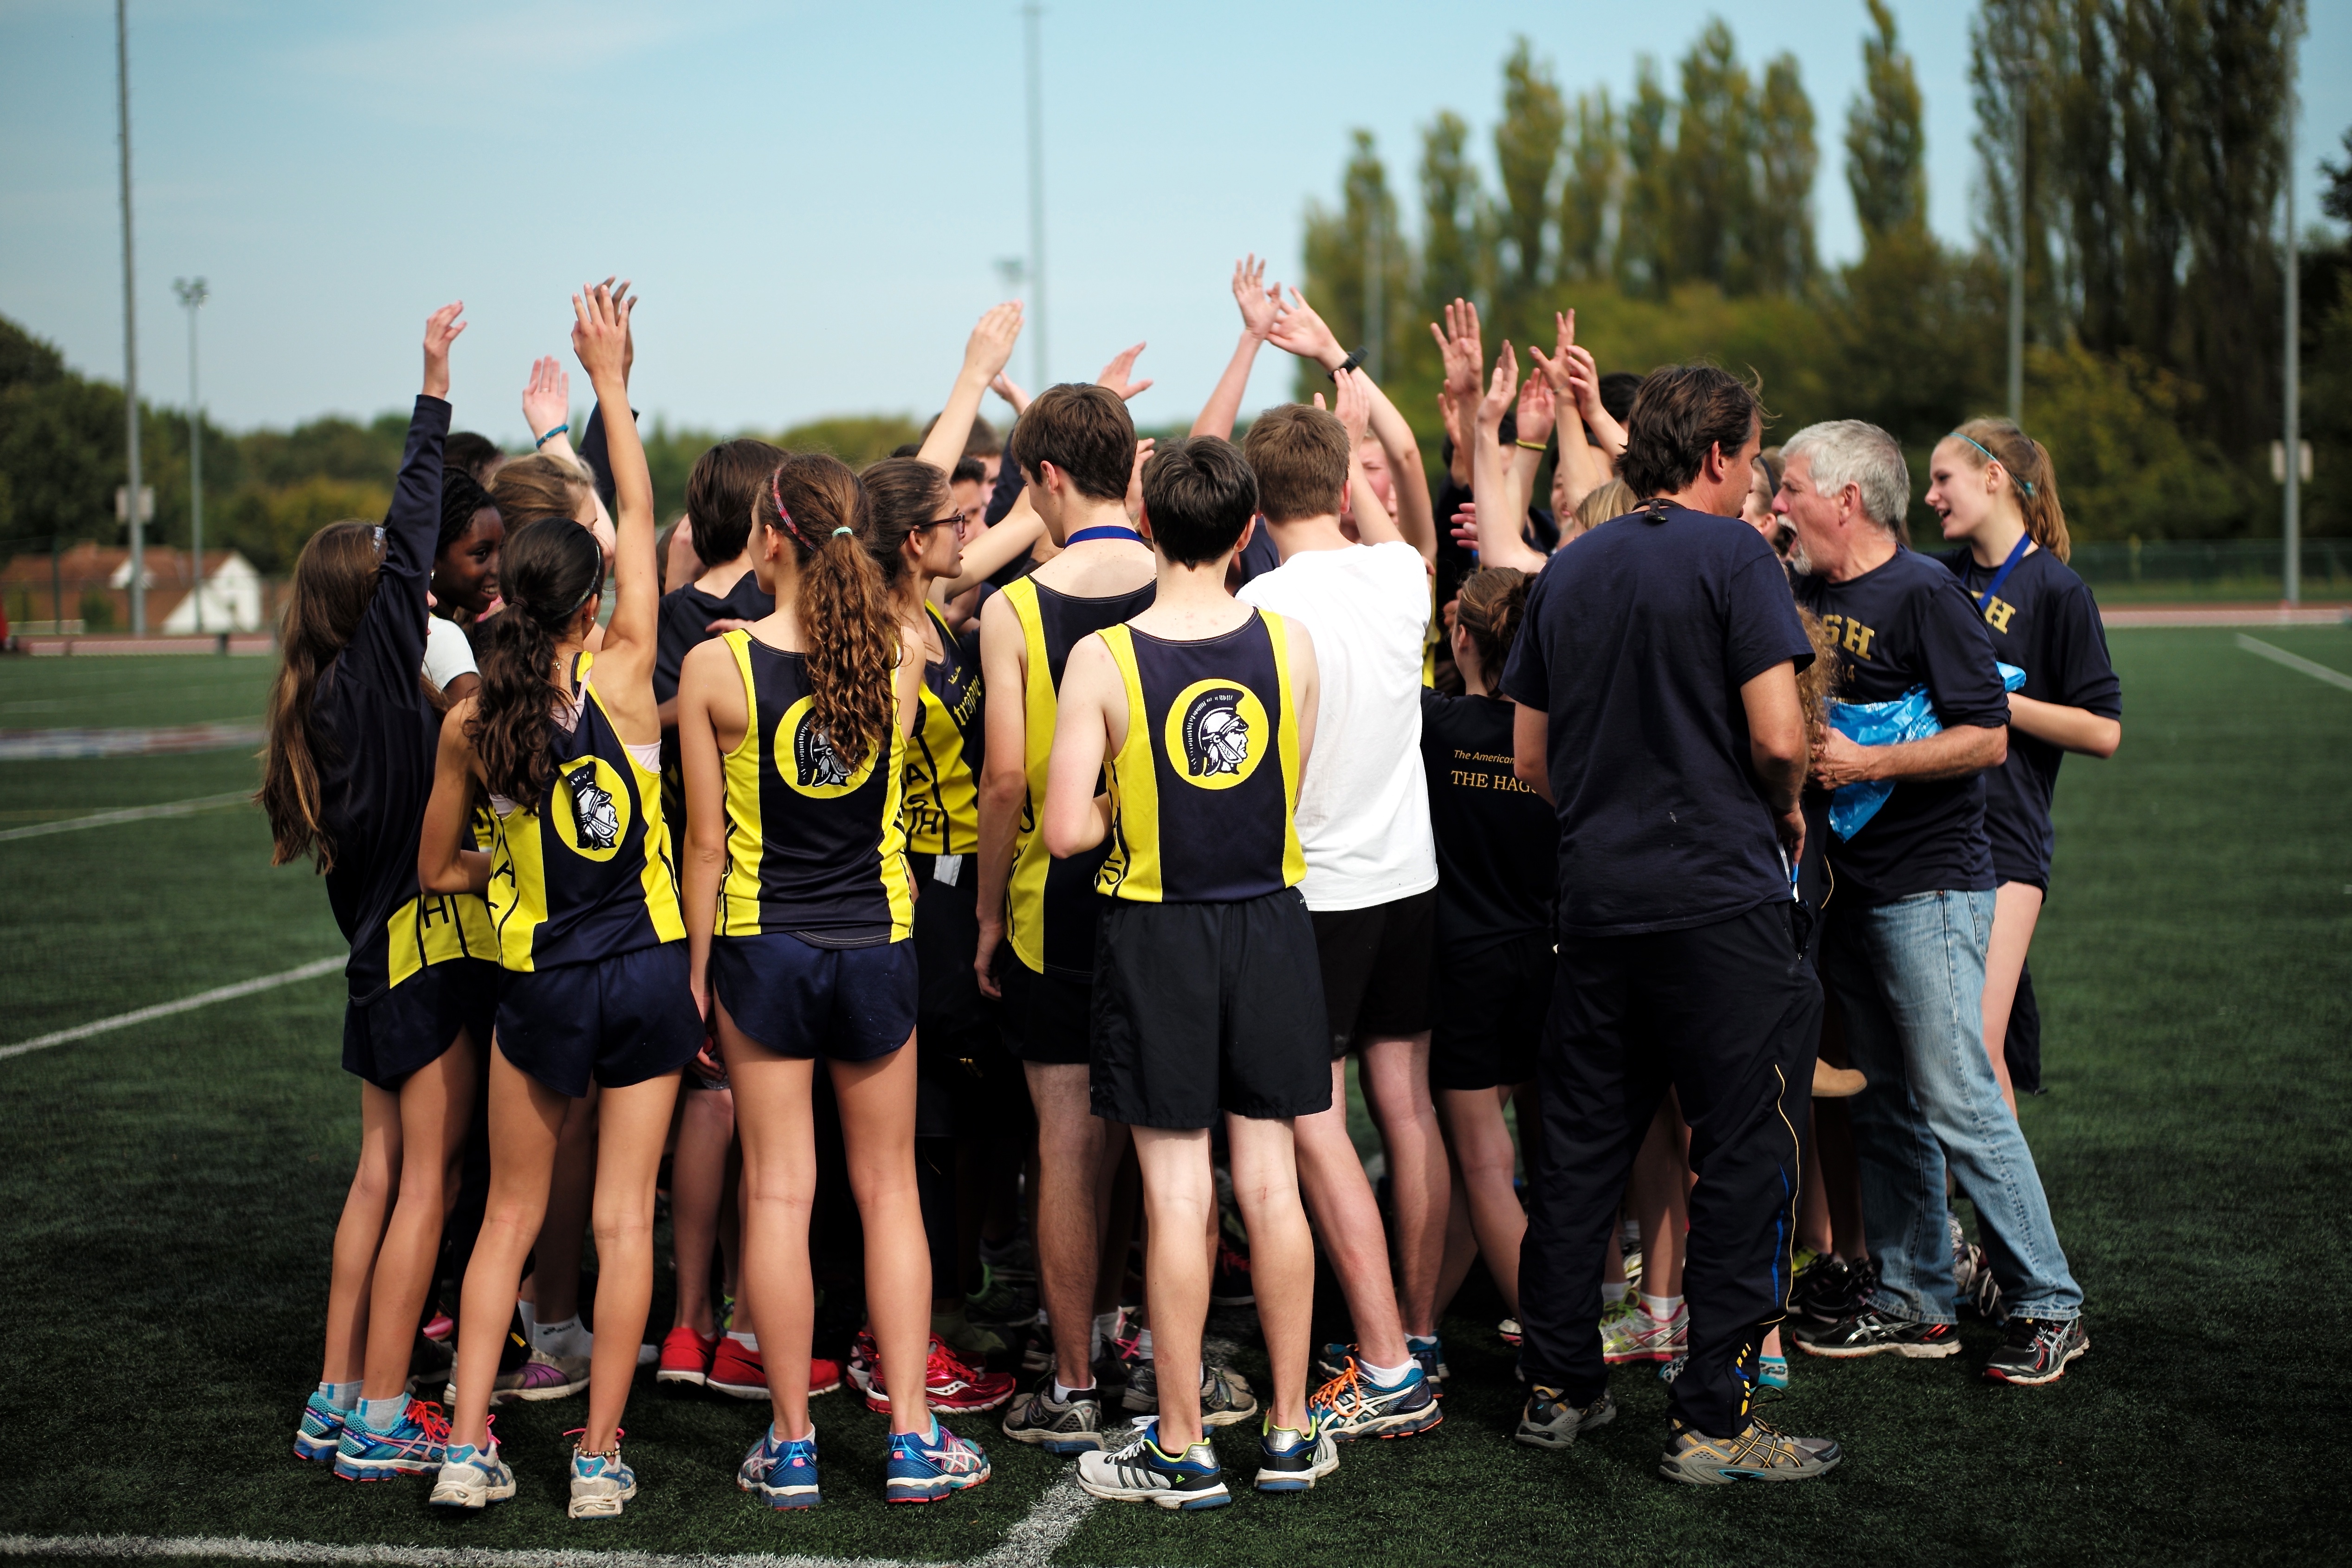
bokeh, running, run, country, europe, soccer, cross, ash, belgium, race, competition, hague, girls, brussels, m, american, team, sports, boys, 50, school, runners, filter, nd, endurance, leica, 240, summilux, varsity, athletics, meet, tournament, xc, isb, juniorvarsity, endurance sports, competition event, cross country running